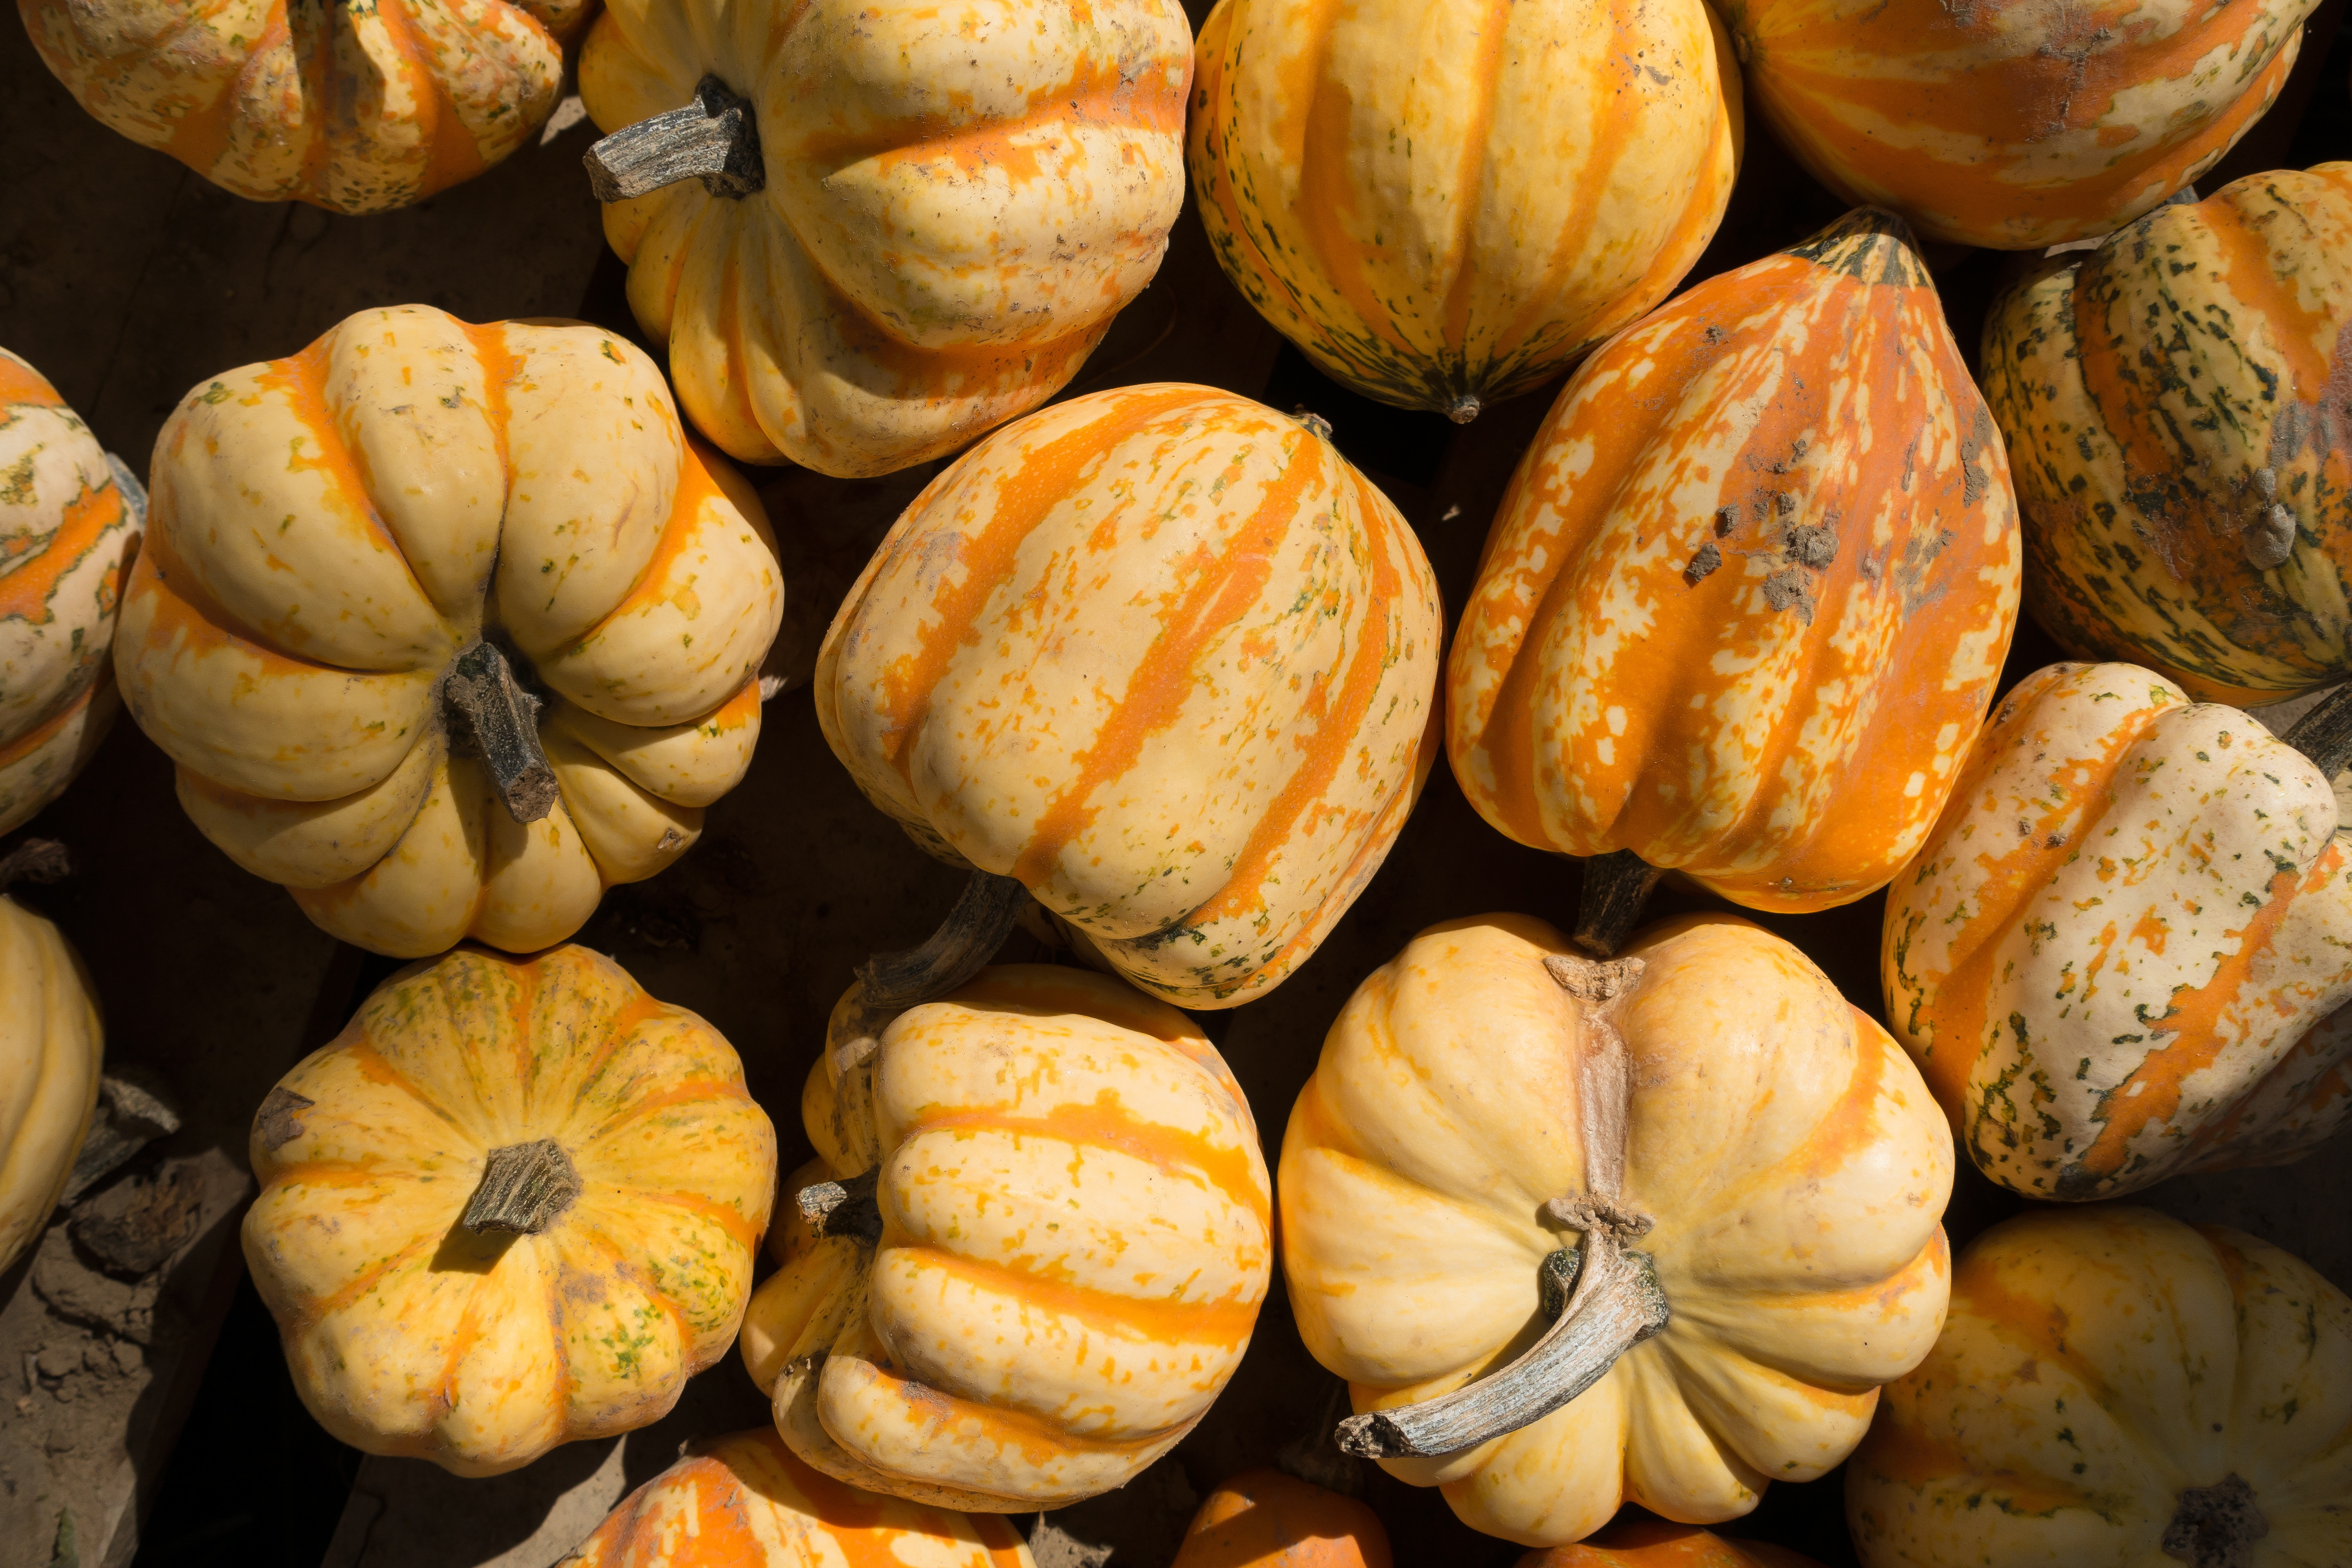
fruit, orange, food, produce, vegetable, autumn, pumpkin, colorful, yellow, agriculture, gourd, striped, cultivation, calabaza, carving, cucurbita, decorative squashes, cucurbitaceae, winter squash